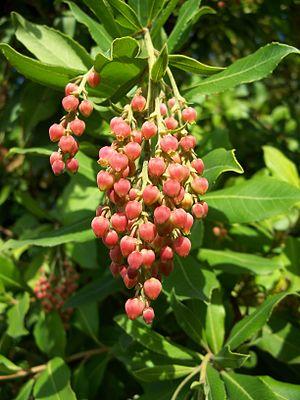
Arbutus menziesii ou arbousier d'Amérique est une espèce d'arbre de la famille des Ericaceae, originaire d’Amérique du Nord.